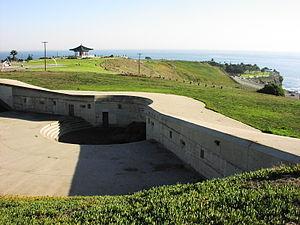
Fort MacArthur est une ancienne base de l'United States Army située à San Pedro, dans la zone portuaire de Los Angeles, en Californie.